Libinia spinosa

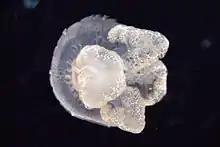
Floating "Lychnoriza lucerna"

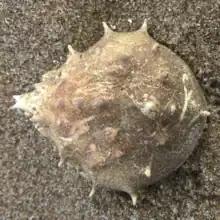
"Libinia spinosa" with peteropods retracted for protection

"Libinia Spinosa's" total length in this phase is 0.8 mm and the larva is encased in a cuticle. Its rostrum and dorsal spine are folded. The maxillipeds have terminal, retracted setae. This stage lasts 3 to 5 minutes.